Inlet manifold

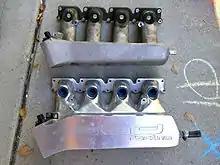
Comparison of a stock intake manifold for a Volkswagen 1.8T engine (top) to a custom-built one used in competition (bottom). In the custom-built manifold, the runners to the intake ports on the cylinder head are much wider and more gently tapered. This difference improves the volumetric efficiency of the engine's fuel/air intake.

The design and orientation of the intake manifold is a major factor in the volumetric efficiency of an engine. Abrupt contour changes provoke pressure drops, resulting in less air (and/or fuel) entering the combustion chamber; high-performance manifolds have smooth contours and gradual transitions between adjacent segments.